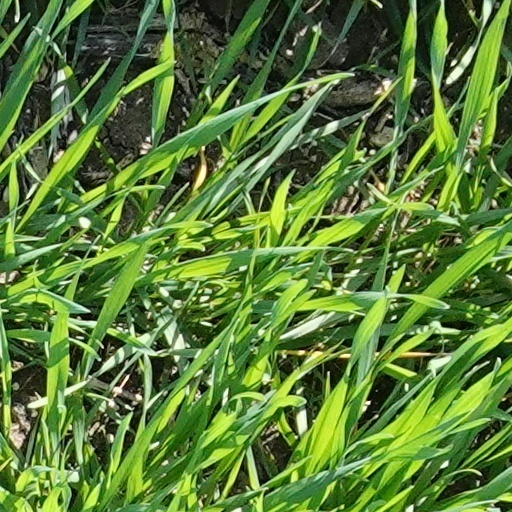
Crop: wheat